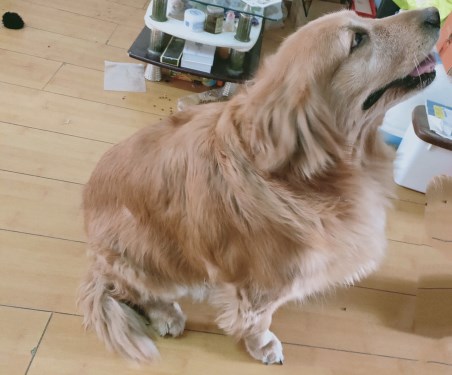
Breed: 5355-n000126-golden_retriever